Yann-Fañch Kemener

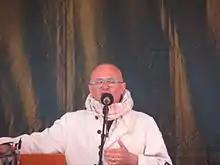
Yann-Fañch Kemener in concert in Guérande.

Yann-Fañch Loeiz Kemener (April 7, 1957 – March 16, 2019) was a traditional singer and ethnomusicologist from Brittany, born in Sainte-Tréphine, Côtes-d'Armor, France. Known in French as Jean-François Louis Quémener.